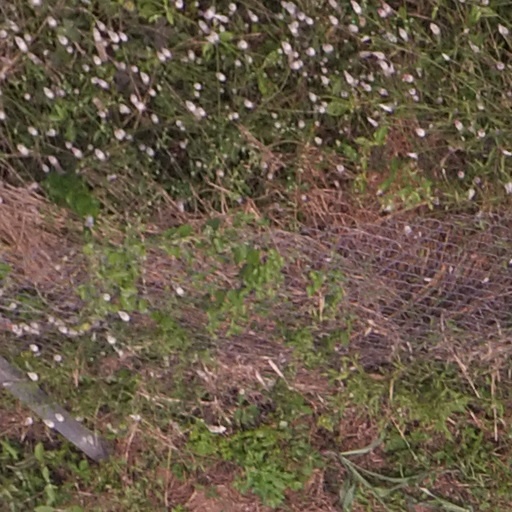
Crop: maize; corn